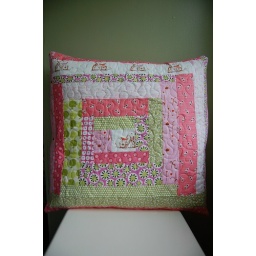
pillow in pink